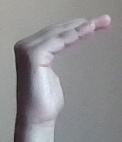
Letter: haa